Farkadona

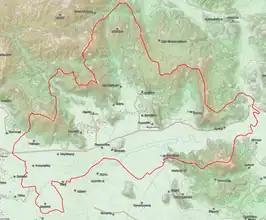

Farkadona (before 1955: Τσιότι) is a municipality in the southeastern Trikala regional unit, part of Thessaly in Greece. It is located about halfway between the cities Larissa to the east, and Trikala to the west, at about 30 km from both. It is situated in the Thessalian Plain, near the river Pineios. Farkadona is on the Greek National Road 6 (Larissa - Trikala - Ioannina - Igoumenitsa).